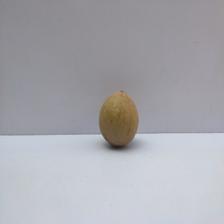
Size: Small